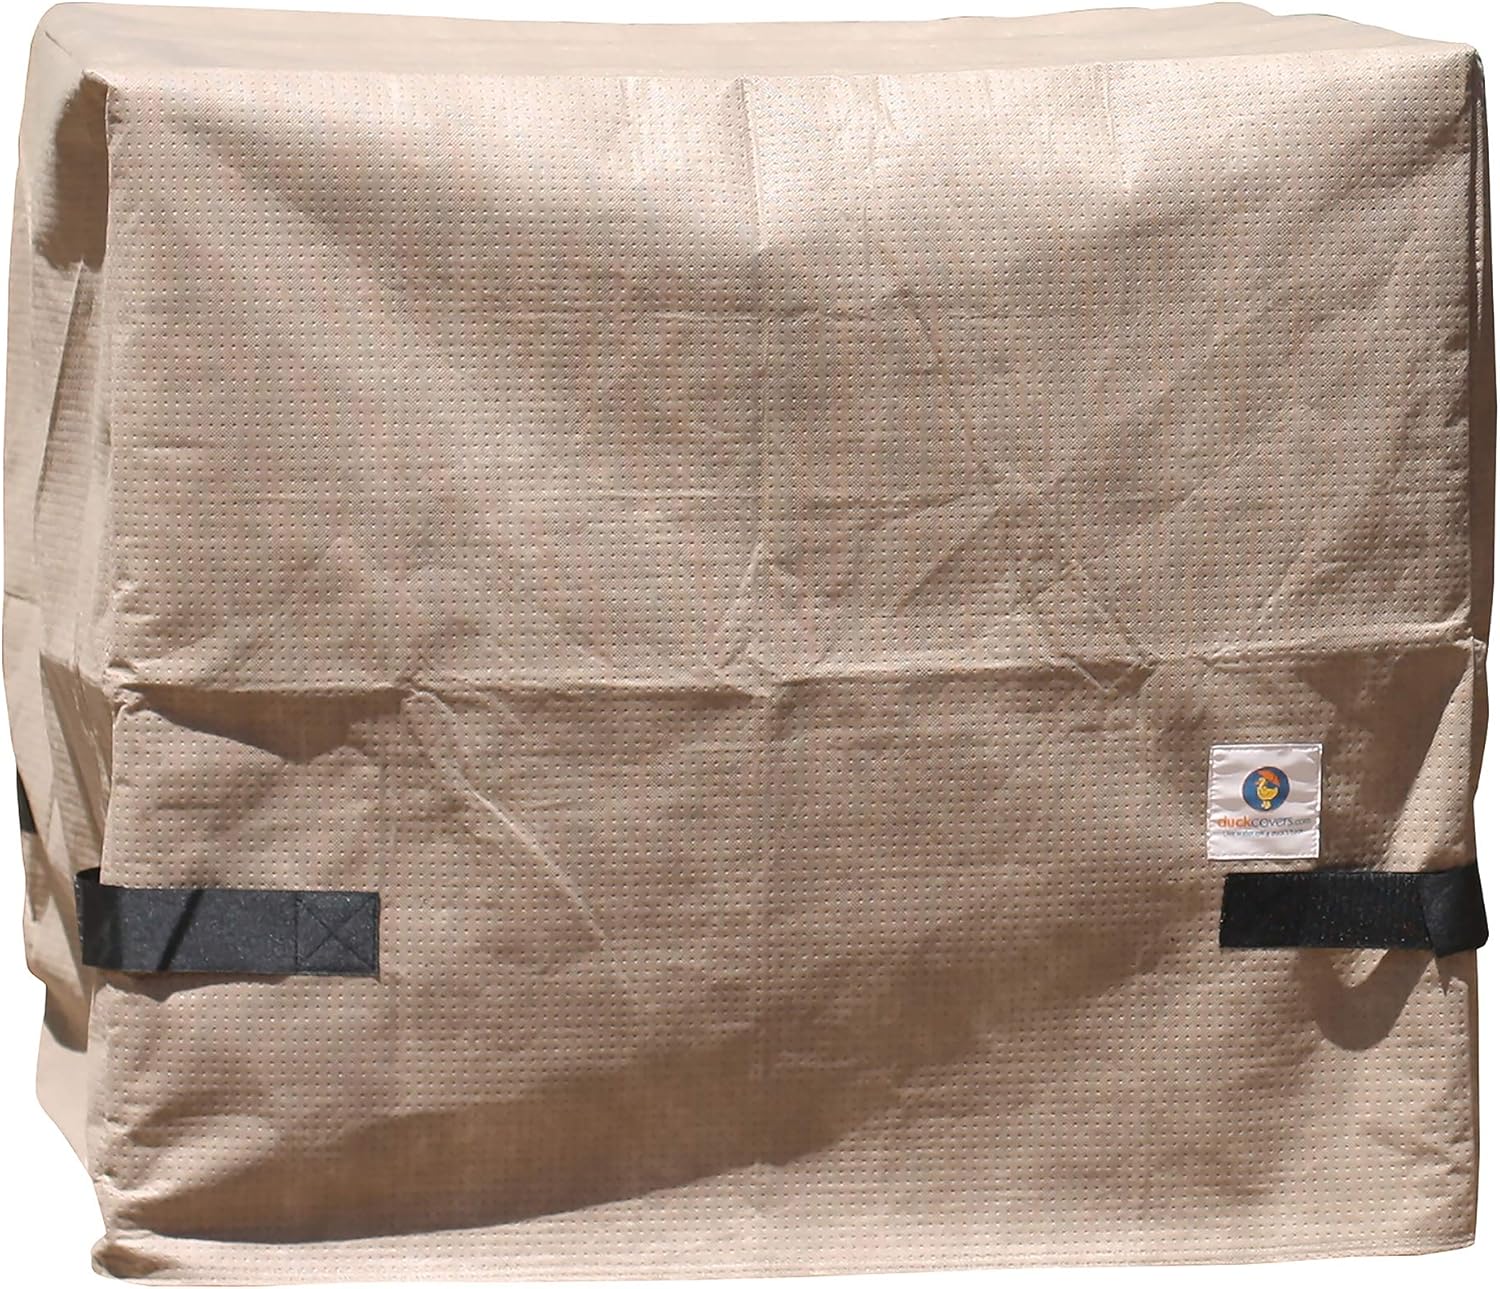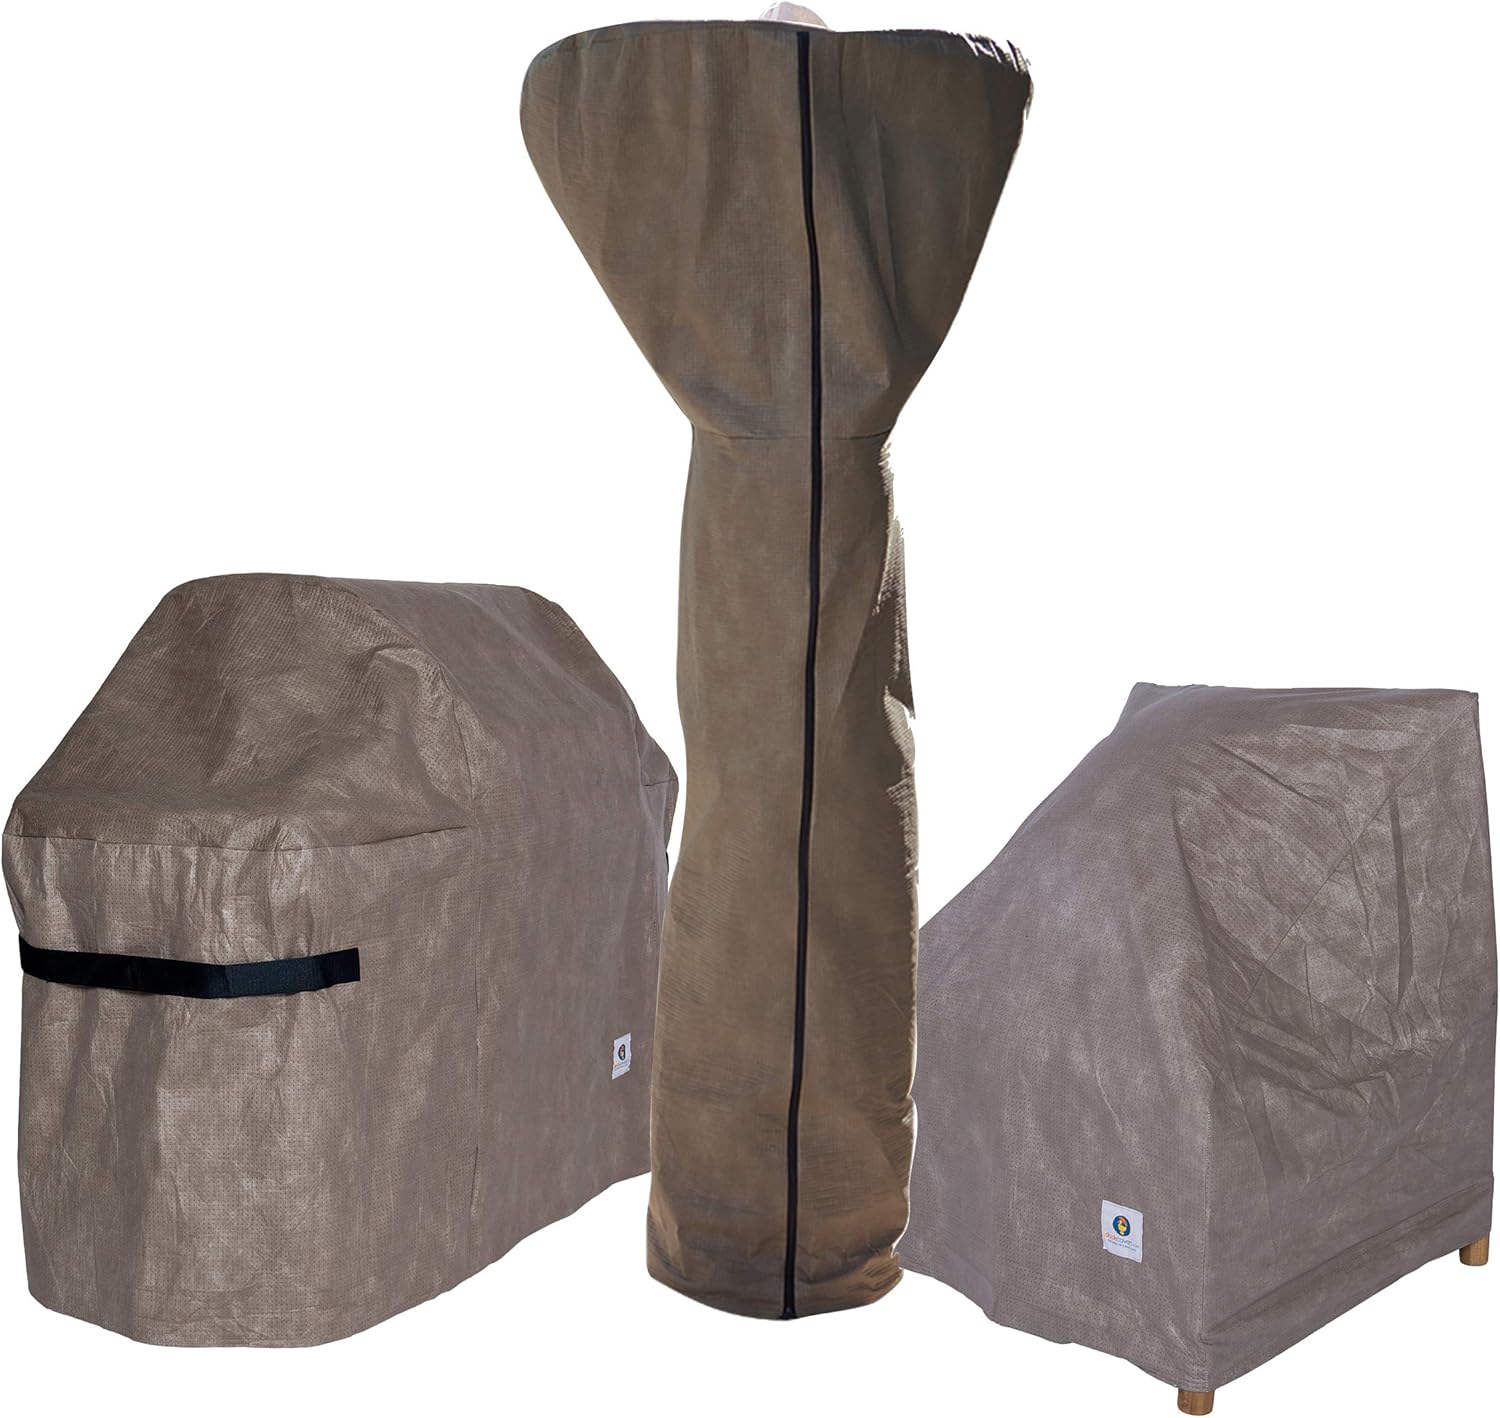
Duck Covers Elite Square Air Conditioner Cover, 34-Inch
Category: Amazon Home
Ideal for use in moderate to harsh weather conditions. Duck Covers Elite Series provides breakthrough protection that keep air conditioners protected when not in use. Our innovative multi-layered material creates superior airflow between your cover and air conditioner, eliminating condensation that can damage your outdoor condenser. Duck Covers do not crack or fade over time. Cappuccino color. Migrate to Duck Covers today!
Features: OUTDOOR COVERS: Fits square air conditioners 34"W x 34"D x 30"H | Water-resistant fabric, "Like water off a duck's back" | Lightweight material is breathable, treated and easy to use | 2" wide Velcro straps to secure cover in place | Easy to fold and store